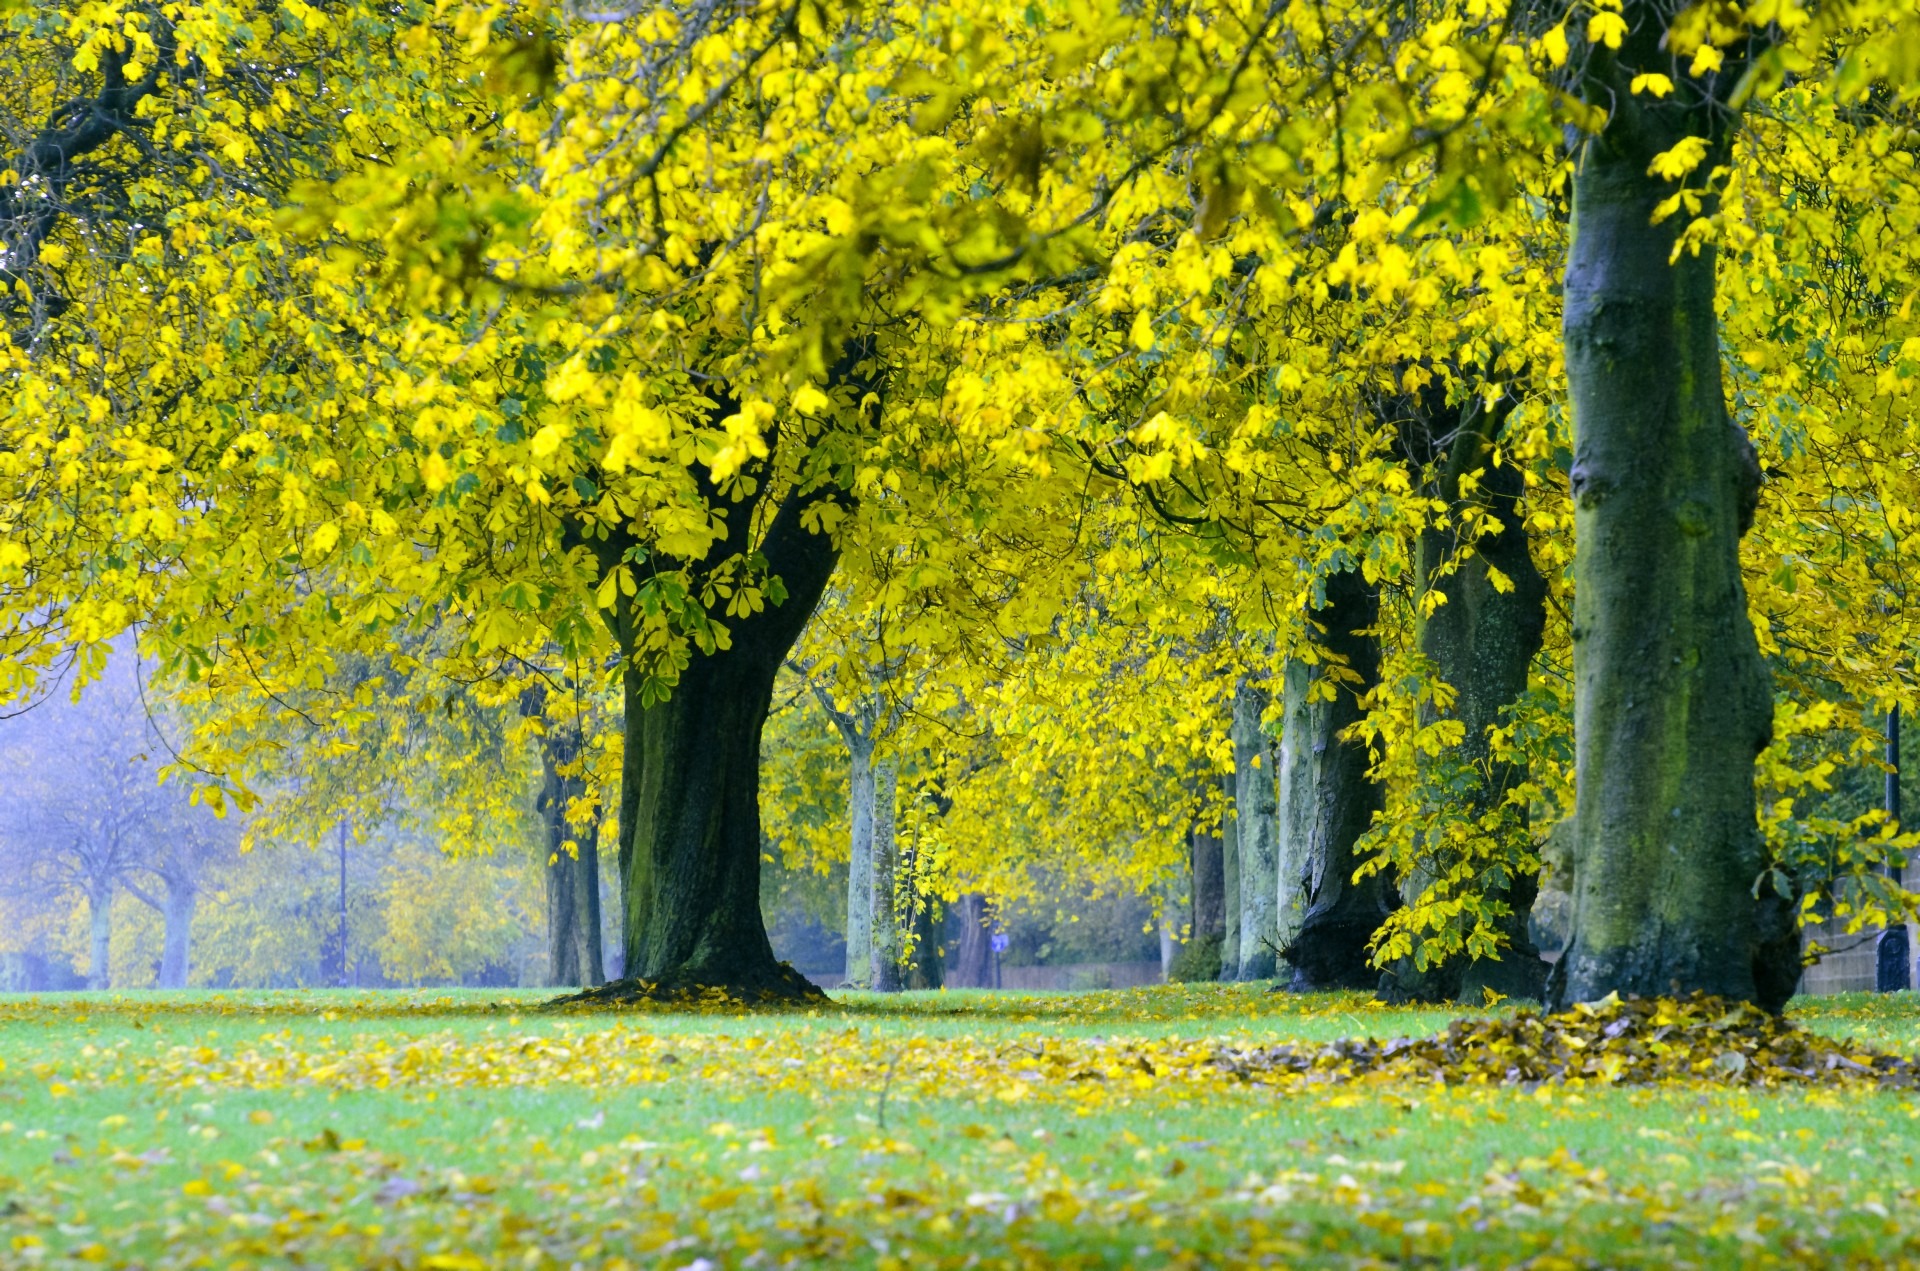
tree, branch, blossom, plant, meadow, sunlight, leaf, flower, green, autumn, park, weather, yellow, season, trees, leaves, seasons, shrub, branches, deciduous, woodland, flowering plant, maidenhair tree, woody plant, land plant